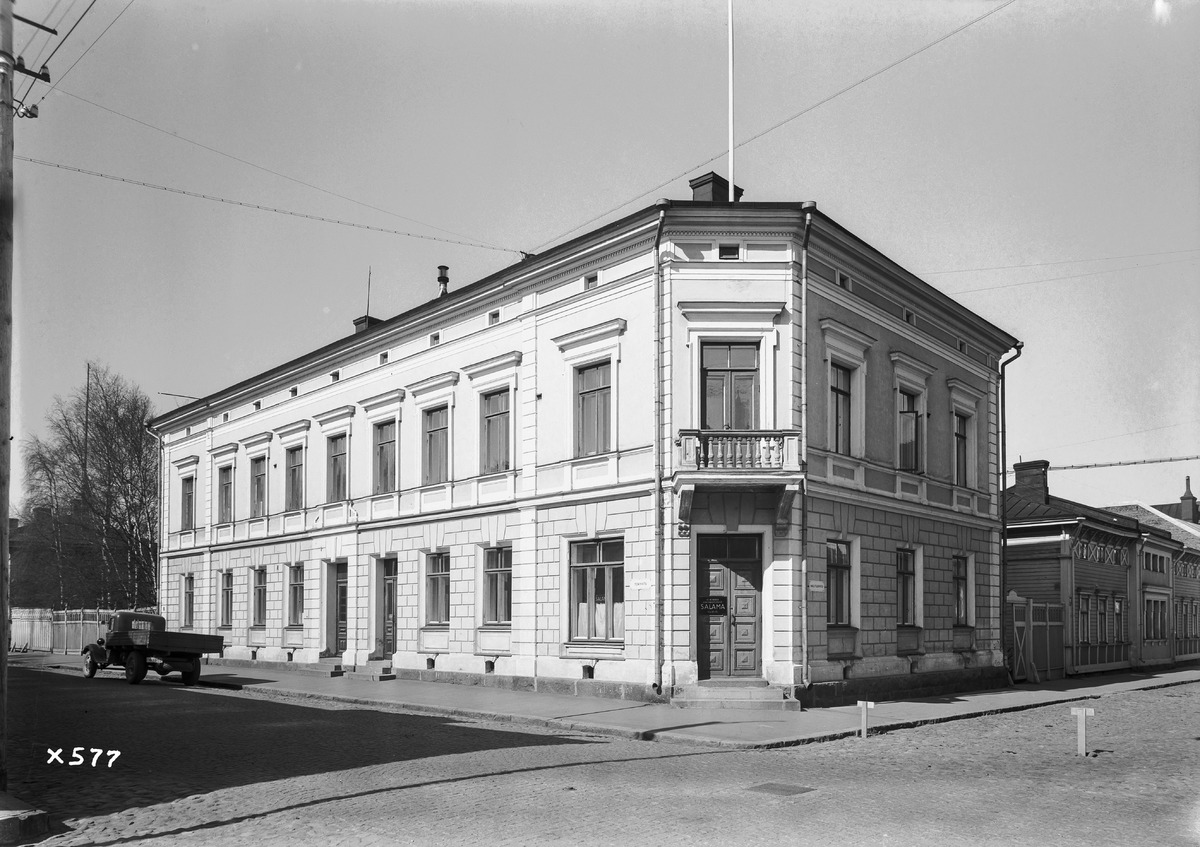
Ei tietoja., rakennukset
sisällön kuvaus: Ei tietoja., rakennukset
Vuosi: 1935
Paikka: , Suomi, Suomi
Aiheet: kokokuva; ulkokuva